2025 12 Hours of Sebring

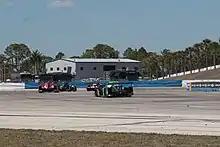
Sebring International Raceway, where the race was held.

Before the race, Felipe Nasr, Nick Tandy, and Laurens Vanthoor lead the GTP Drivers' Championship with 380 points. In LMP2, James Allen, Paul di Resta, Dan Goldburg, and Rasmus Lindh are leading the Drivers' Championship with 370 points. The GTD Pro Drivers' Championship is being led by Christopher Mies, Dennis Olsen, and Frédéric Vervisch with 376 points; 21 points ahead of Michael Christensen, Laurin Heinrich, and Sebastian Priaulx in second position. With 364 points, Matt Bell, Orey Fidani, Lars Kern, and Marvin Kirchhöfer are leading the GTD Drivers' Championship. Porsche, Ford, and Chevrolet are leading their respective Manufacturers' Championships while Porsche Penske Motorsport, United Autosports USA, Ford Multimatic Motorsports, and AWA each lead their own Teams' Championships.